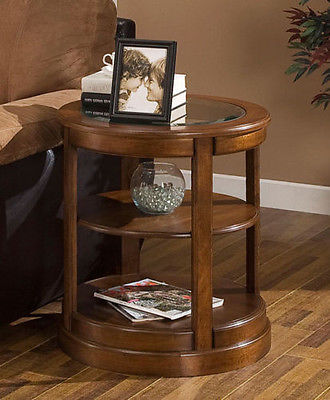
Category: table